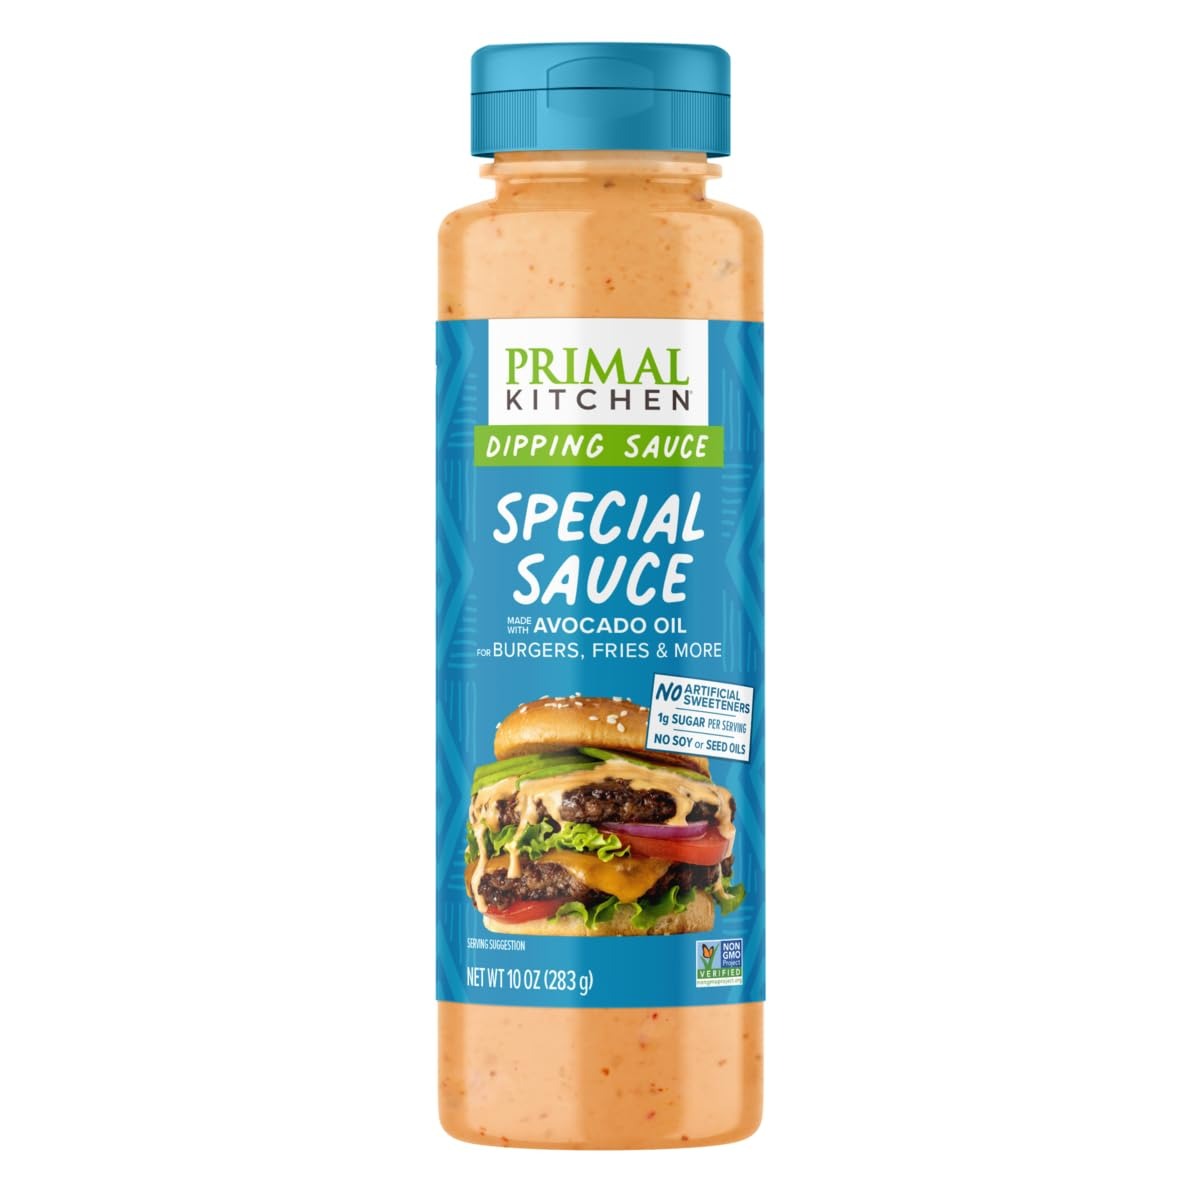
Item Name: Primal Kitchen Sauce Dip Special Burger 10 OZ
Bullet Point 1: No soy or seed oils
Bullet Point 2: No dairy, made with avocado oil
Bullet Point 3: Paleo, Keto, and Whole 30 certified
Value: 10.0
Unit: Ounce

Price: 9.76